Vermileonidae

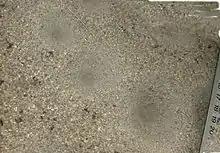

The larvae of vermileonids are called wormlions which amounts to a direct translation of "Vermileo". They have evolved the same elaborate mechanism for trapping prey, as one sees in many species of the Neuropteran family Myrmeleontidae, the so-called "antlions"; that is, they make cone-shaped pits in sandy areas and feed on insects that fall into the pits. The mechanism is elegant in that in both groups of insects, the larva creates the pit by flinging particles out. Much of the material falls back, coming to rest at effectively the critical angle of repose. This is a good example for convergent evolution.